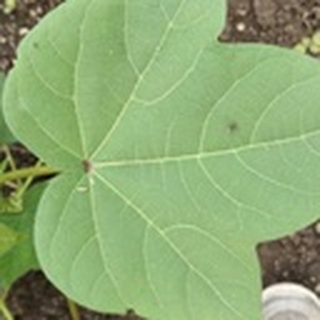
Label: healthy_cotton